List of Sites of Special Scientific Interest in Buckinghamshire

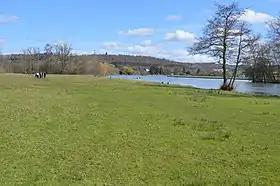
Temple Island Meadows

Buckinghamshire is a county in south-east England, surrounded by Northamptonshire to the north, Bedfordshire and Hertfordshire to the east,